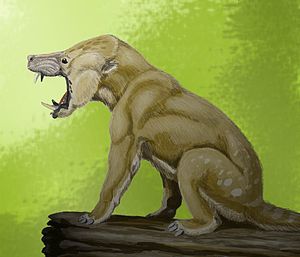
Condylarthra
Arctocyon
Arctocyon
Ordenen Condylarthra er forfædre til alle hovdyr. De havde fem tæer på hver fod med små, kraftige negle.